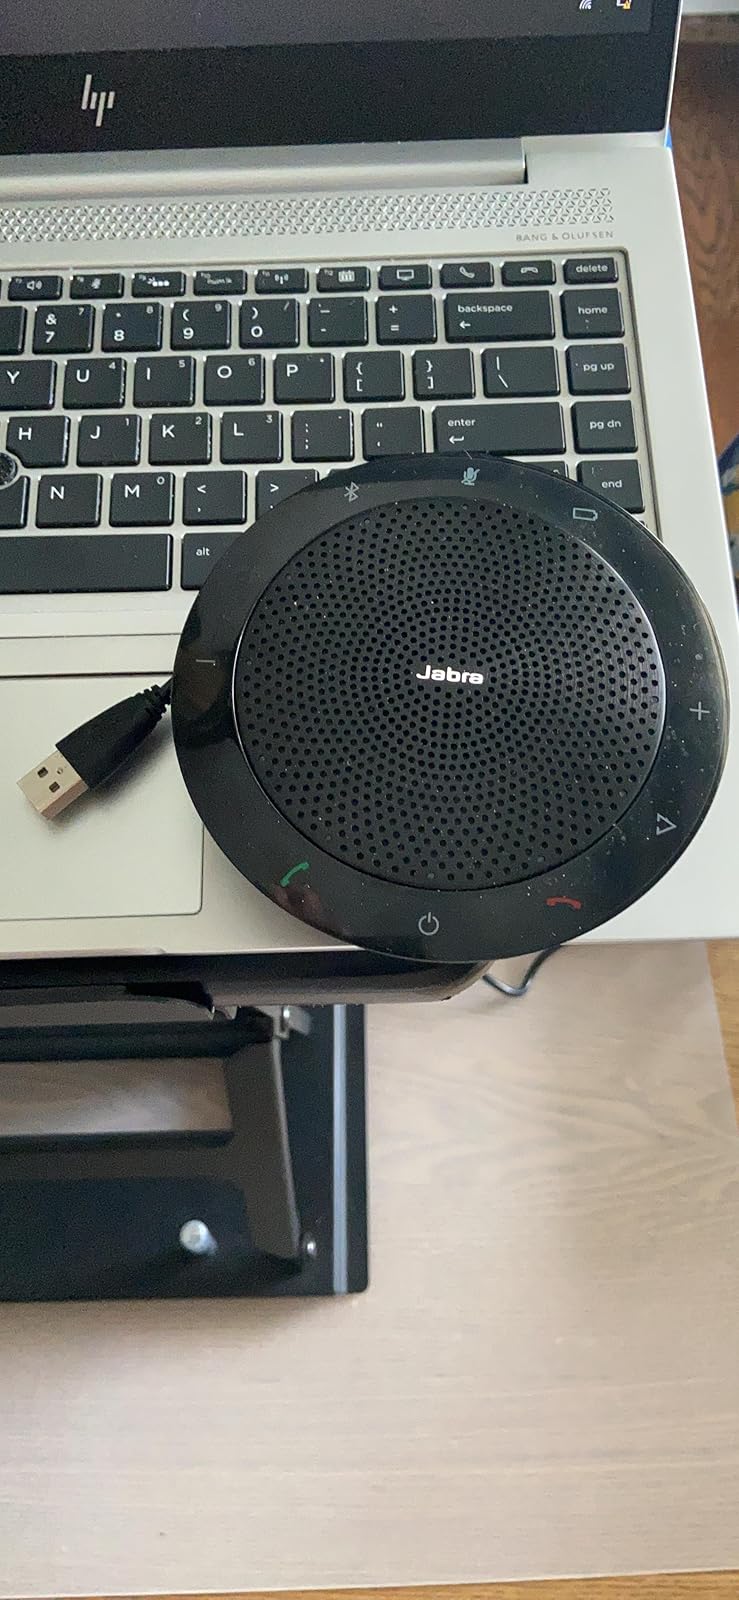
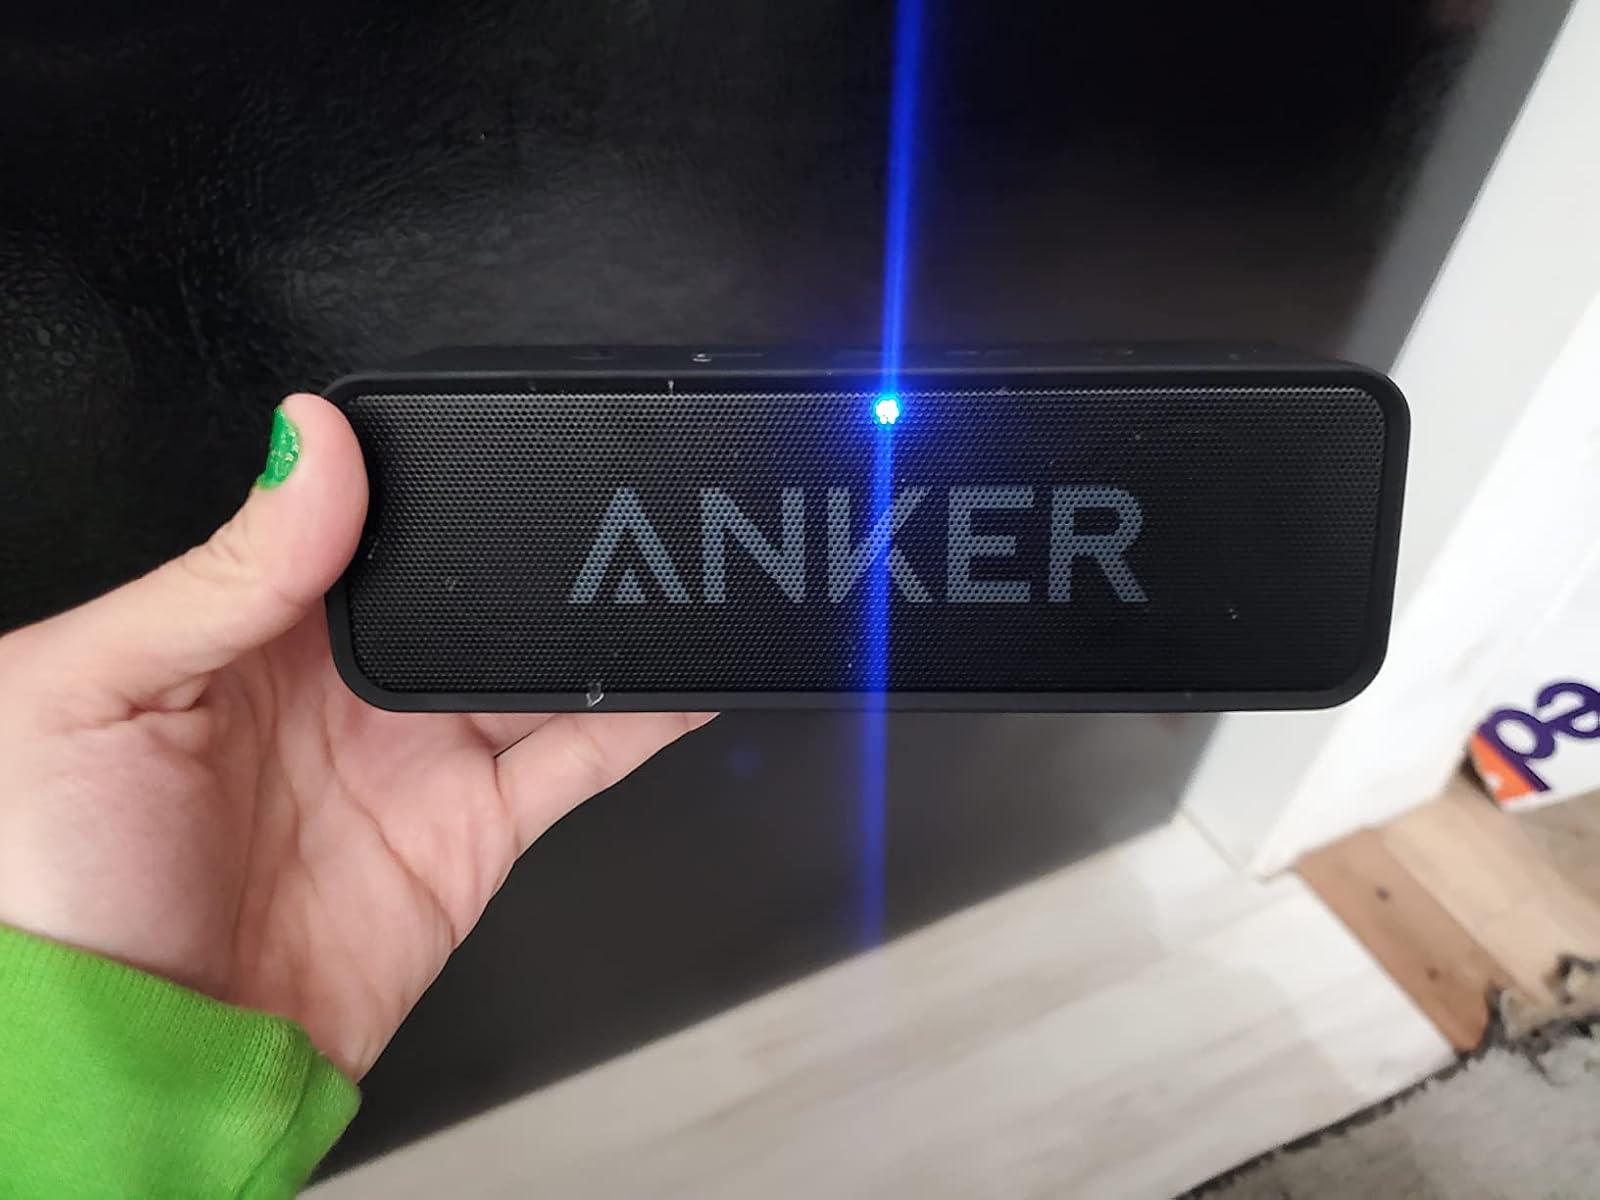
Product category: speaker
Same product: no